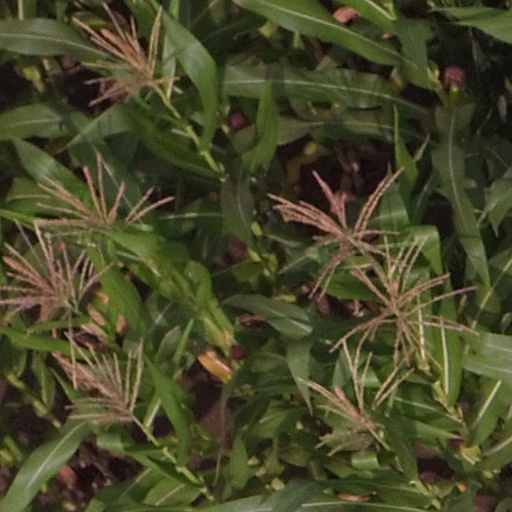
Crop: maize; corn